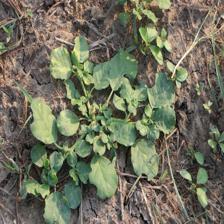
Label: BroadLeafWeed